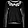
Label: Pullover